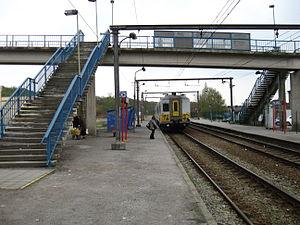
La gare de Morlanwelz est une gare ferroviaire belge de la ligne 112, de Marchienne-au-Pont à La Louvière-Centre, située à Morlanwelz-Mariemont sur le territoire de la commune de Morlanwelz dans la province de Hainaut en Région wallonne.